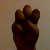
The image shows a hand gesture representing the letter 'E' in Indian Sign Language.